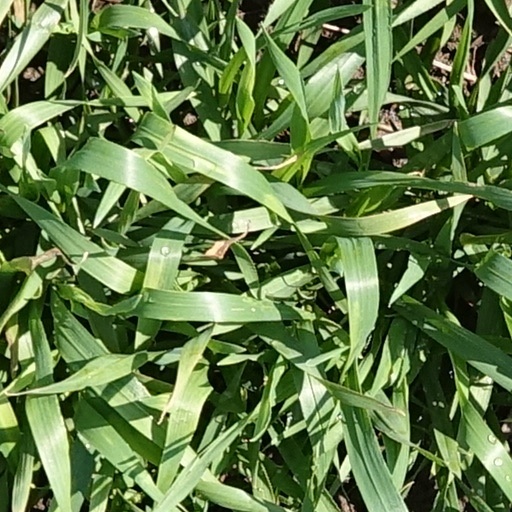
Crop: wheat